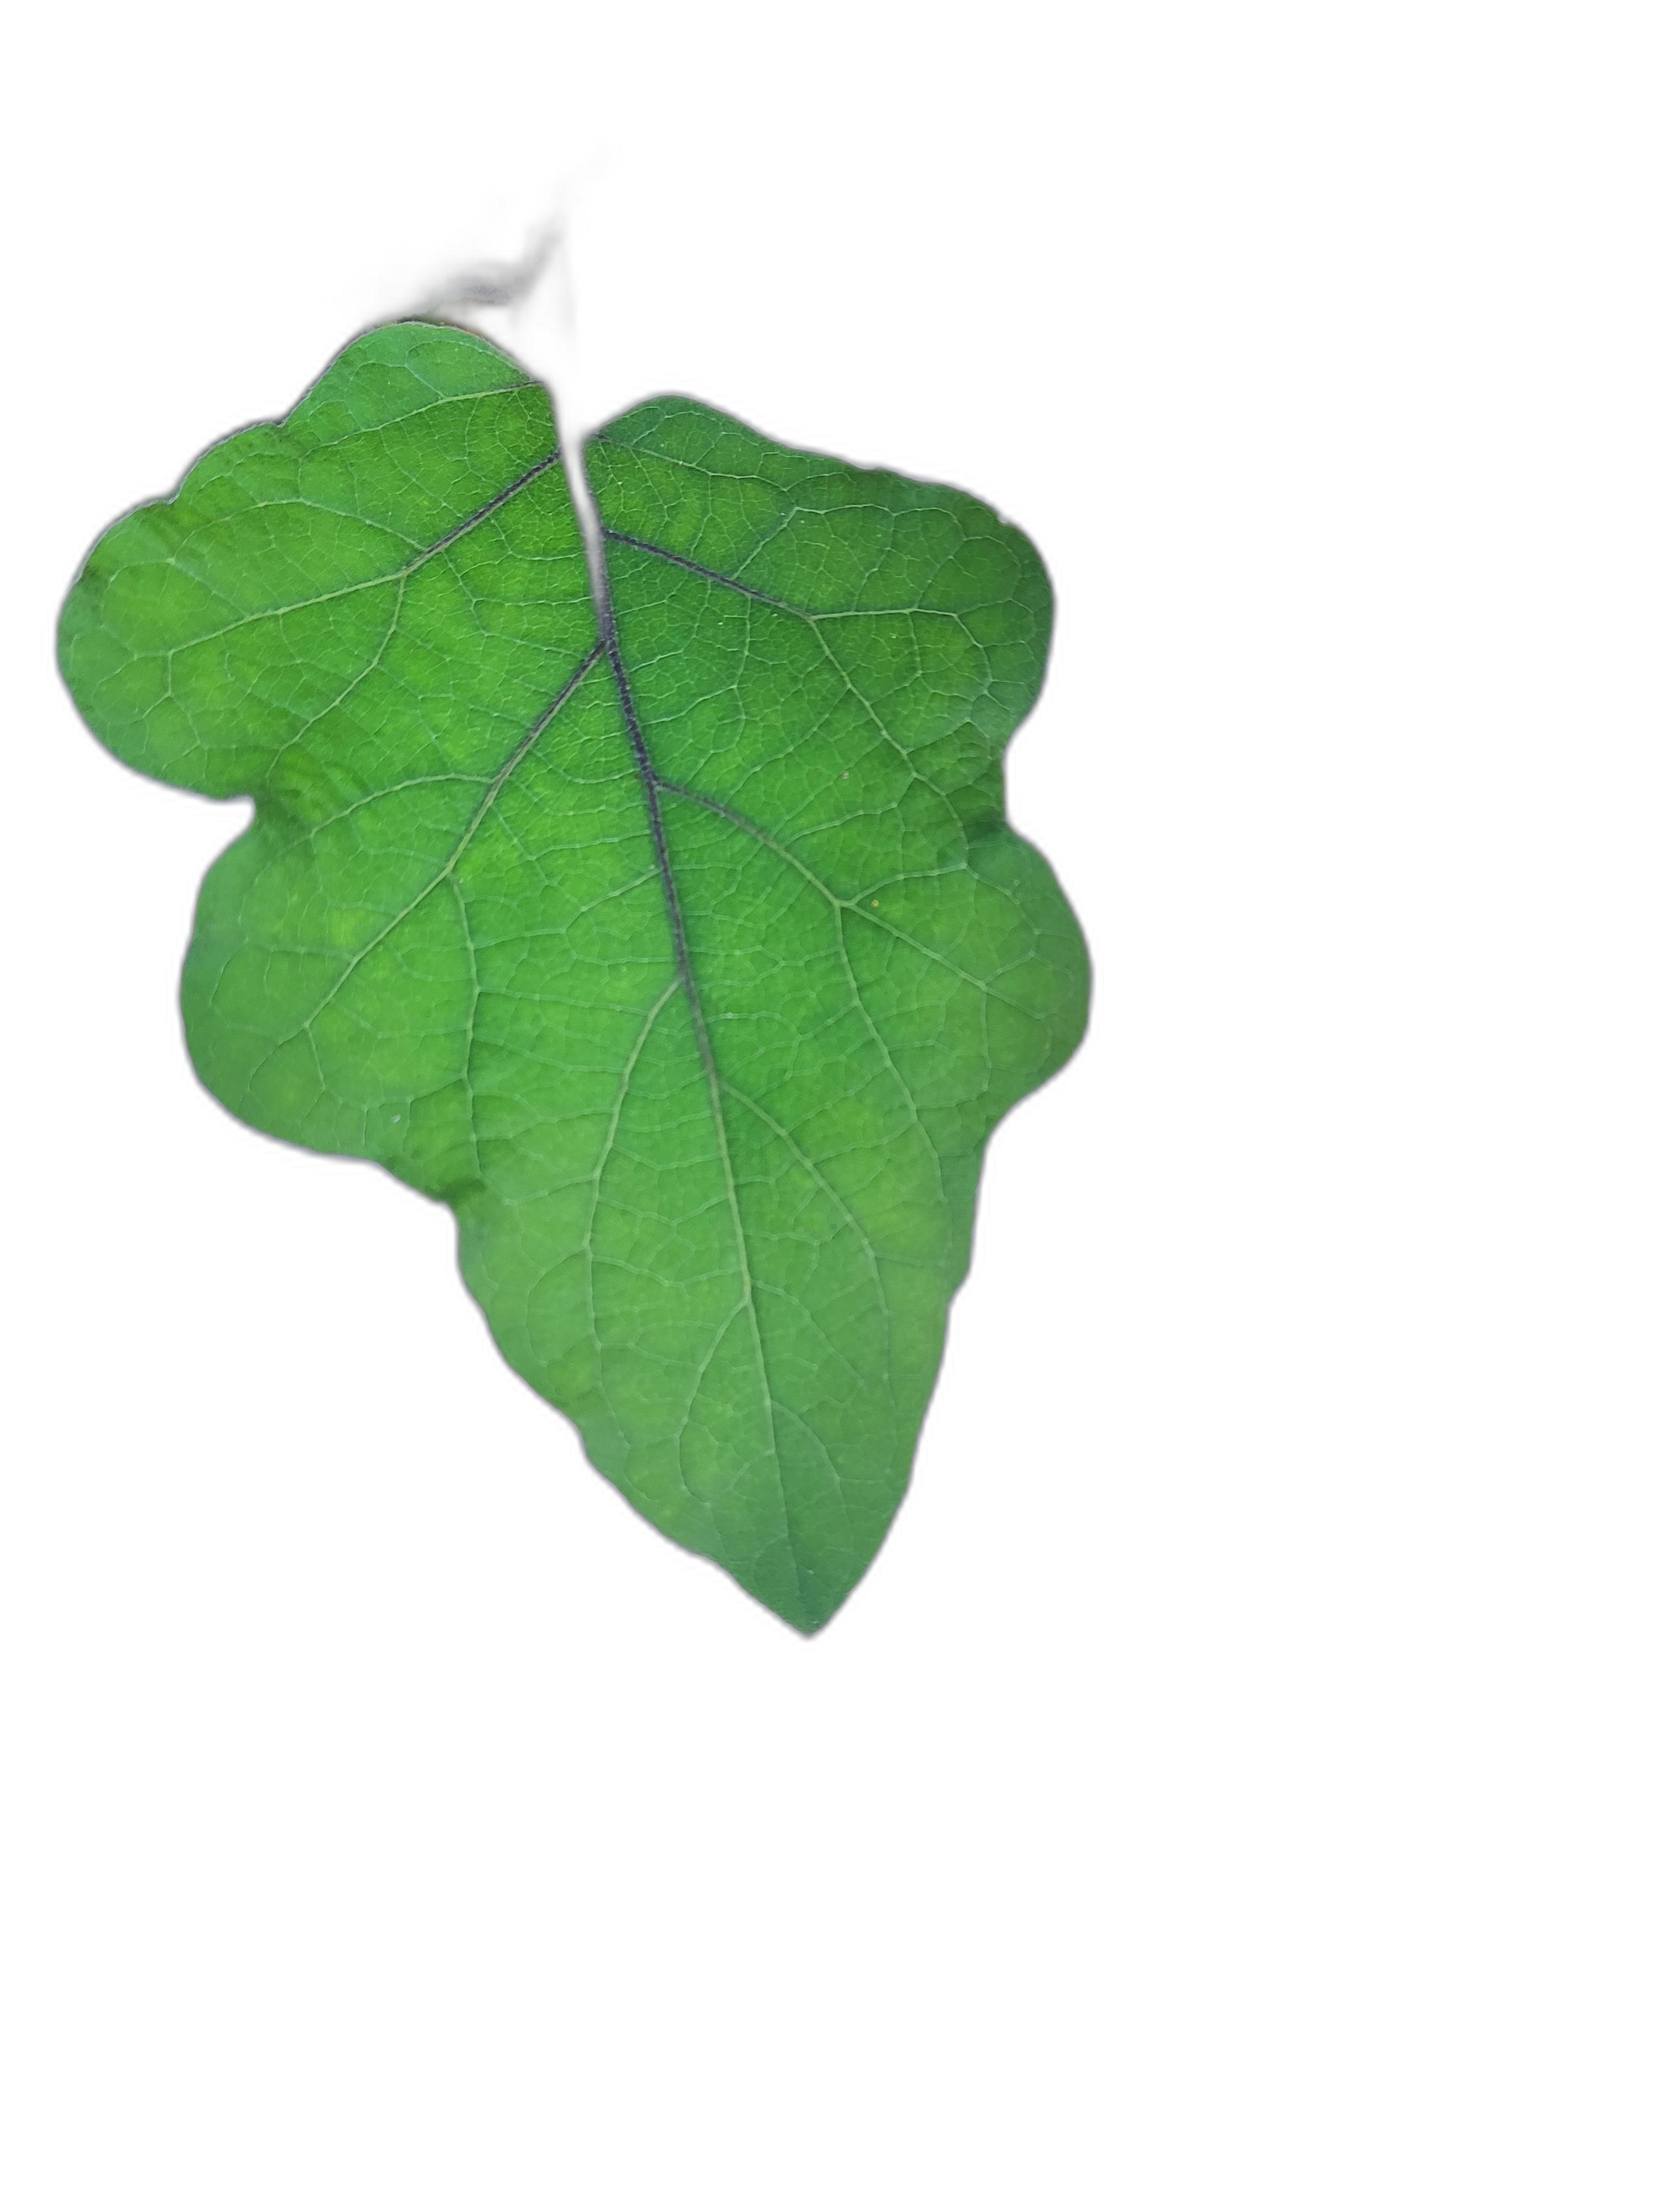
Label: Healthy Leaf